Lloyd George envelope

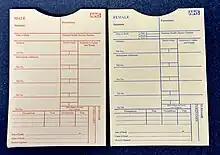
Lloyd George envelopes (red for males, blue for females)

Lloyd George envelopes are beige-coloured card wallets and measure with red or blue markings for male or female patients, respectively. One was allocated for every individual in the UK population, from birth and upon registration with a general practitioner. Owned by the Secretary of State for Health, the Lloyd George record stayed with the individual's GP, wherever they moved to in the UK, and hence contain a person's lifelong health record. Continuation cards can be inserted inside. These have the date of printing in the bottom right-hand corner.